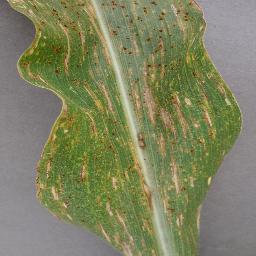
Label: Corn___Cercospora_leaf_spot Gray_leaf_spot